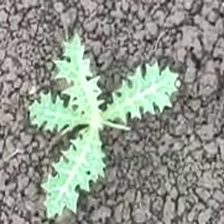
Weed species: Bilayat_(Mexicana_Argemone)